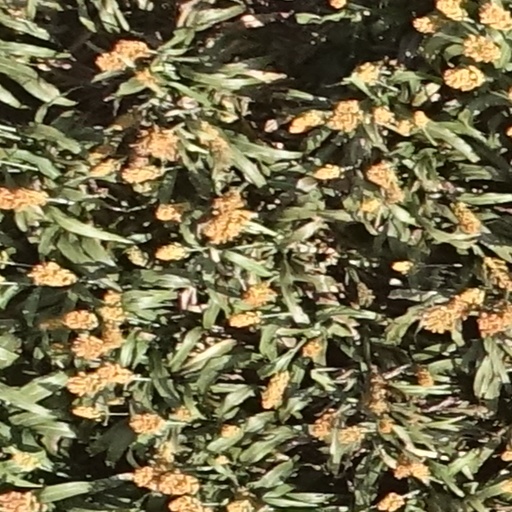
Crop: sorghum